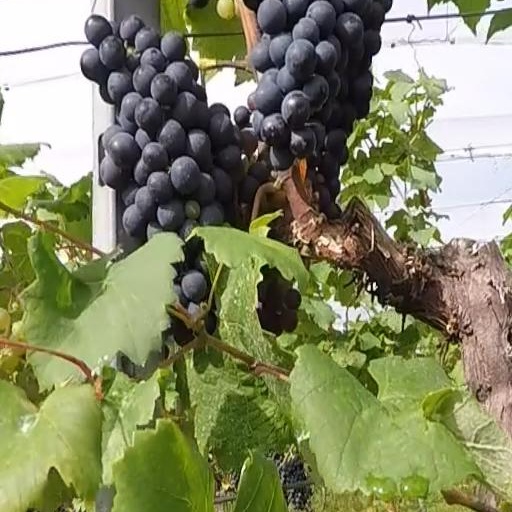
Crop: grape